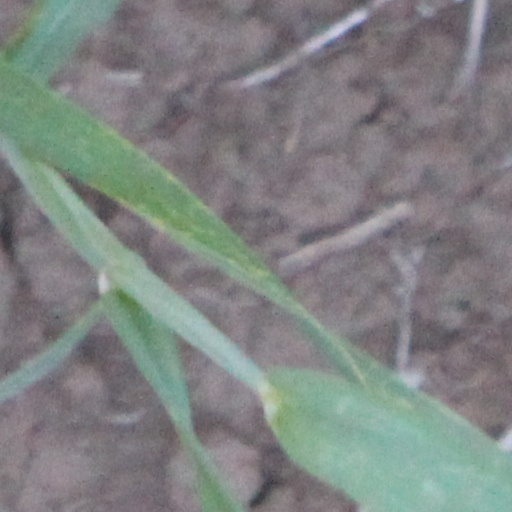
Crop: wheat